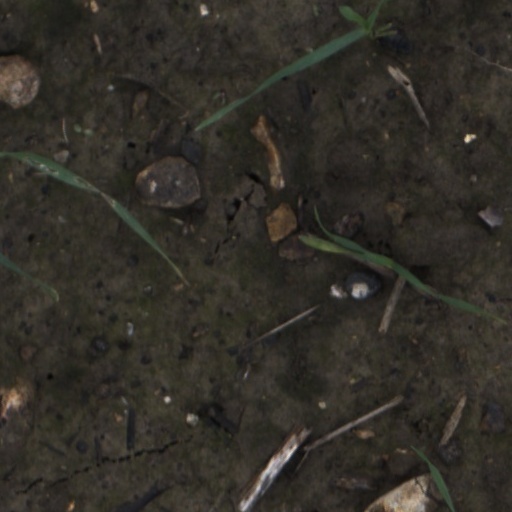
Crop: wheat